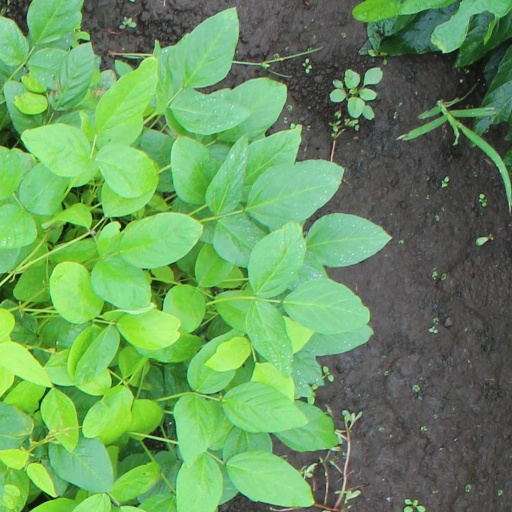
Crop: soybean